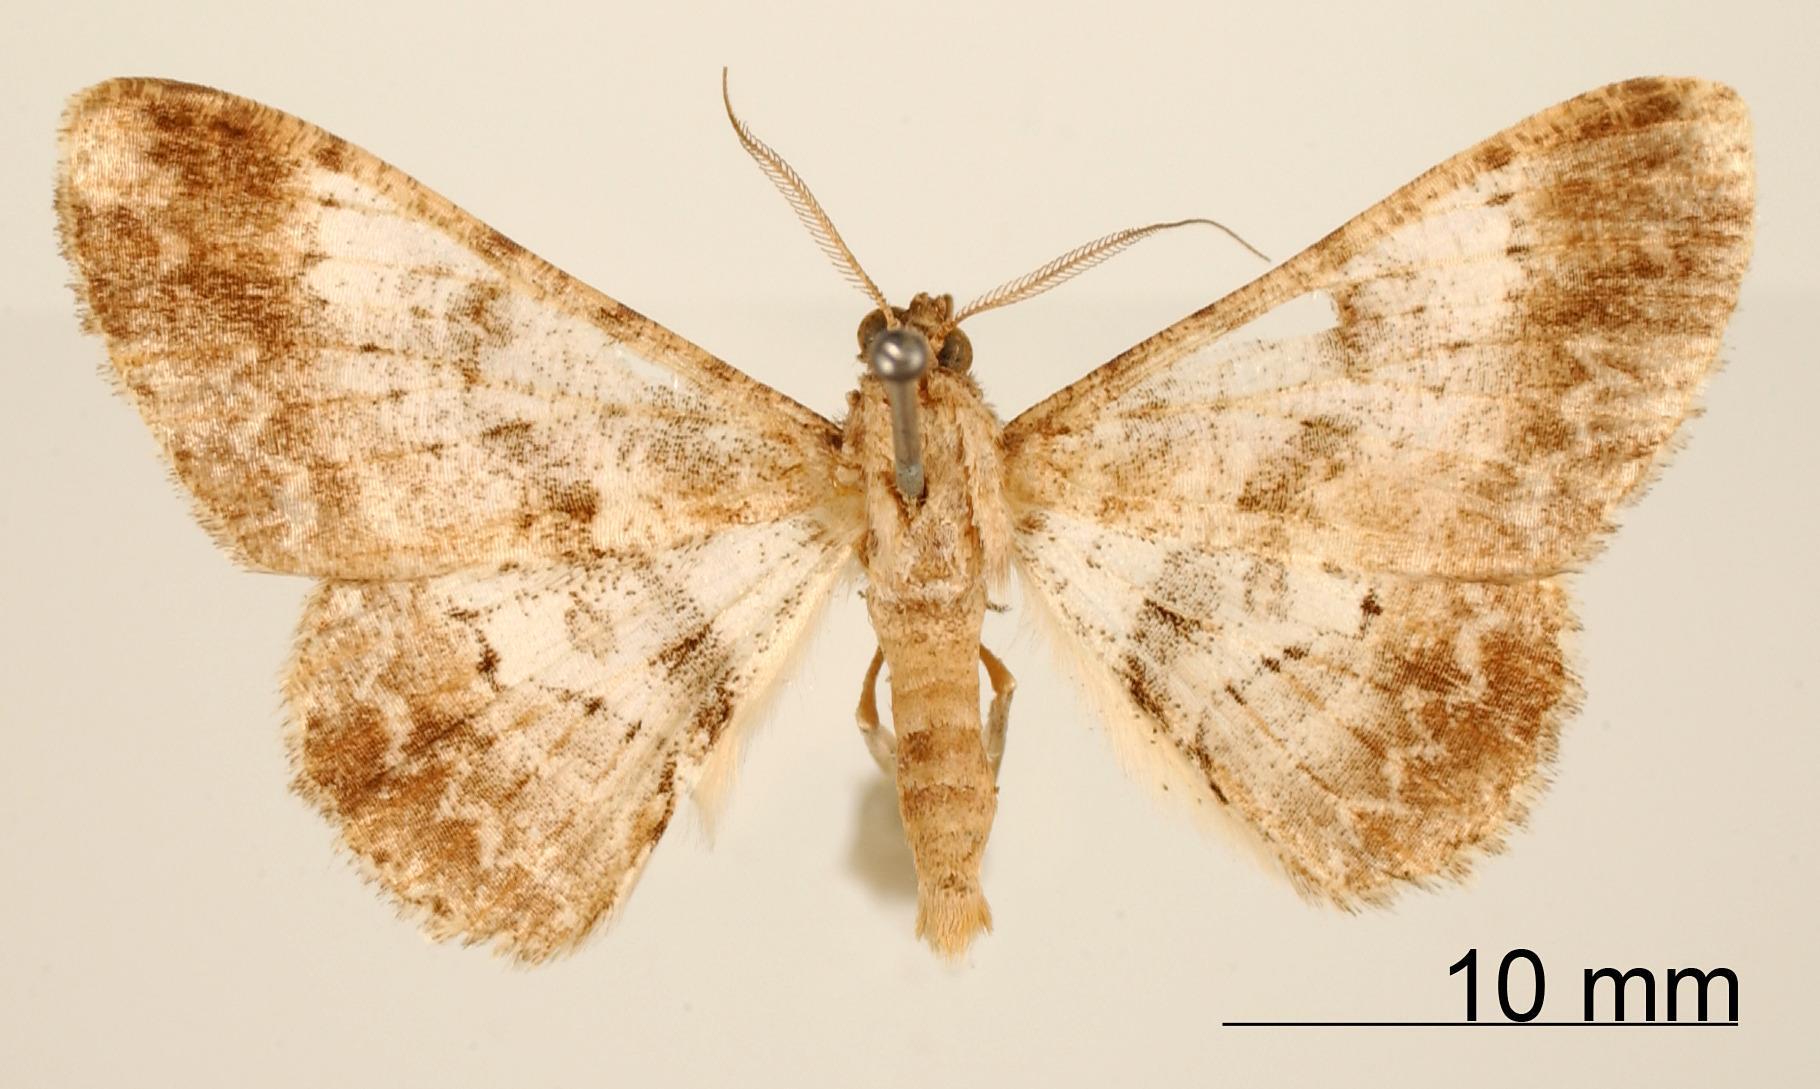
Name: Iridopsis transvisata
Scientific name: Iridopsis transvisata Warren, 1906
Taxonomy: Animalia, Arthropoda, Insecta, Lepidoptera, Geometridae, Ennominae
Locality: Omai, [Not Stated], Guyana